São Jorge Castle

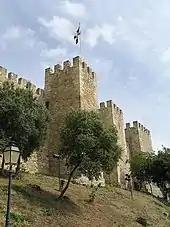
The castle walls and towers, constructed during the Moorish occupation of Lisbon

When Lisbon became the capital of the Kingdom of Portugal in 1255, the castle served as the "alcáçova", a fortified residence for Afonso III, in his role as governor. It was extensively renovated around 1300 by King Denis I, transforming the Moorish alcáçova into the Royal Palace of the Alcáçova. Between 1373 and 1375, King Ferdinand I ordered the building of the "Cerca Nova" or "Cerca Fernandina", the walled compound that enclosed all but the north flank of the castle. The master builders João Fernandes and Vasco Brás were responsible for its construction. This wall, which partially replaced the old Moorish walls, was designed to encircle previously unprotected parts of the city. Completed in two years, it had 77 towers, 34 or 38 gates, and a perimeter of .